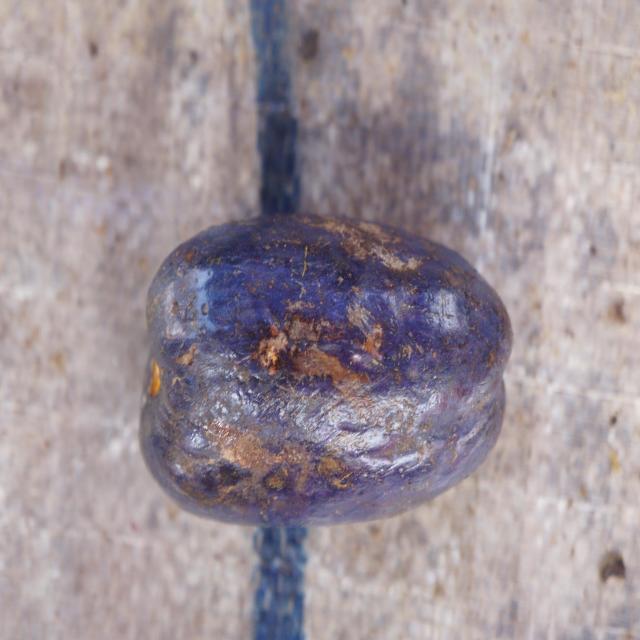
Plum grade: spotted